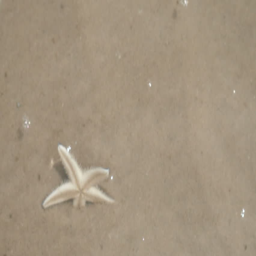
starfish and hermit crab buries itself in the sand , shallow water